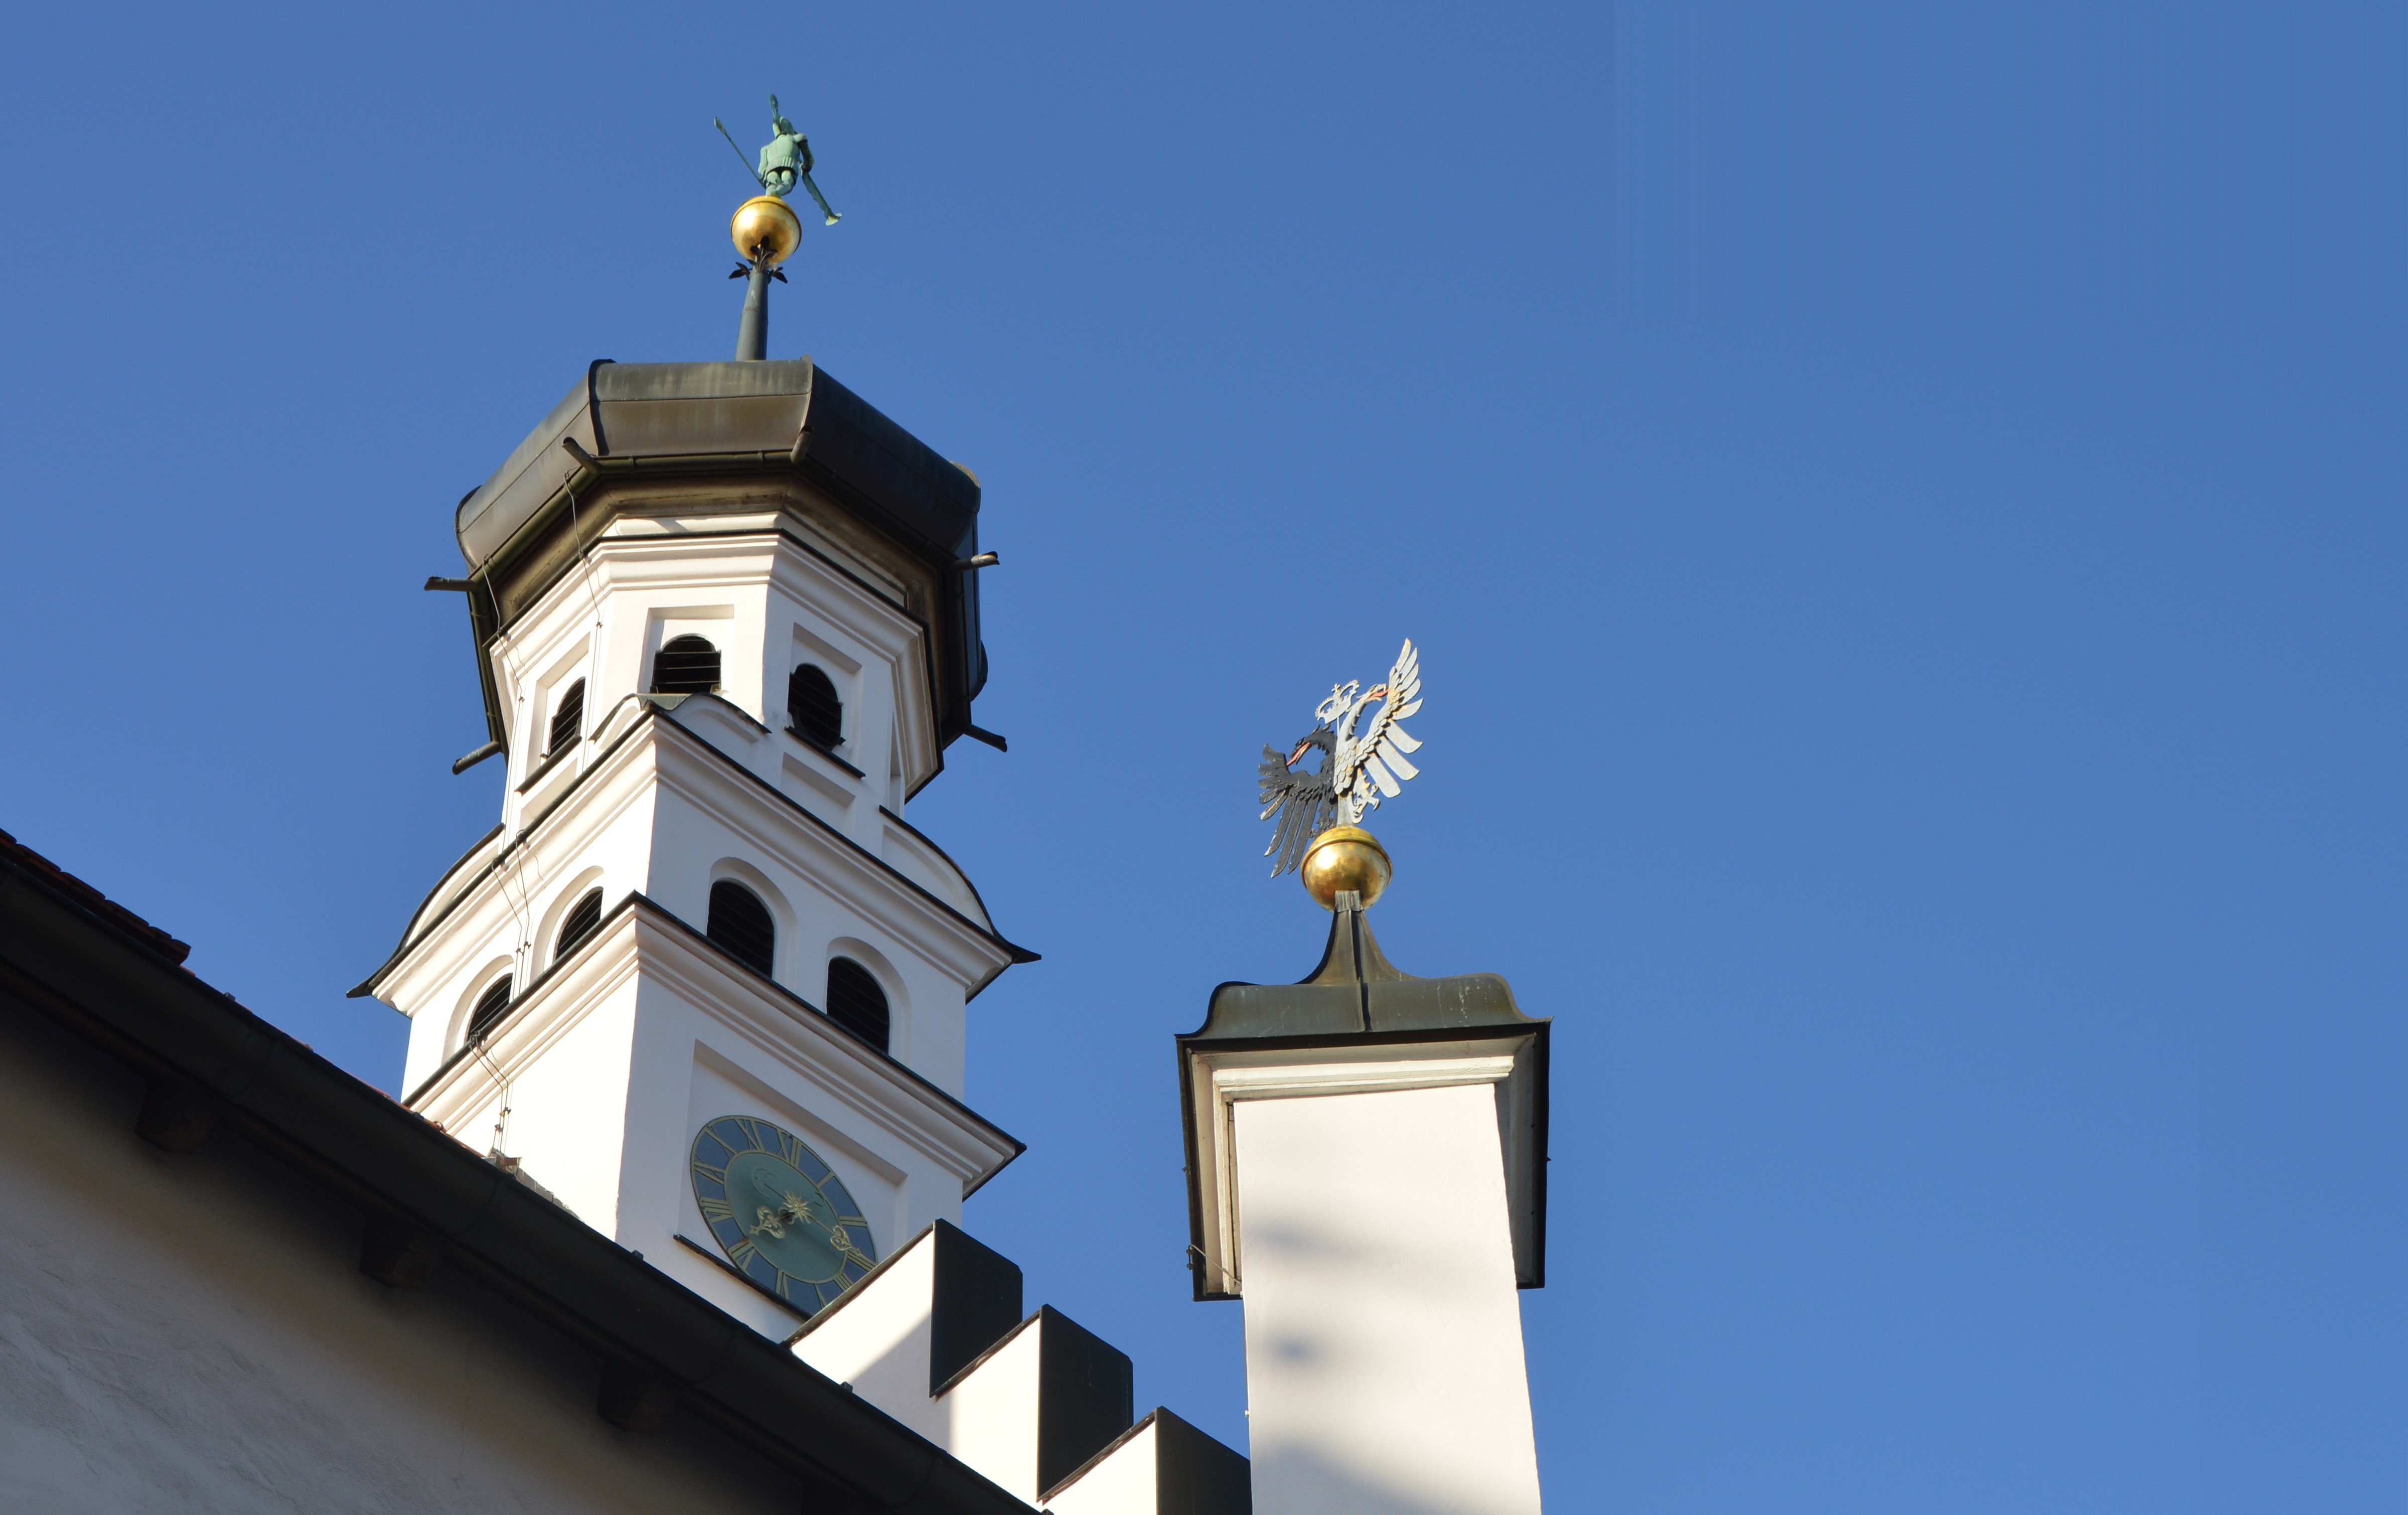
architecture, tower, landmark, residence, blue, church, chapel, place of worship, clock tower, bell tower, spire, spires, steeple, basilica, baroque, kempten, kirchplatz, double tower